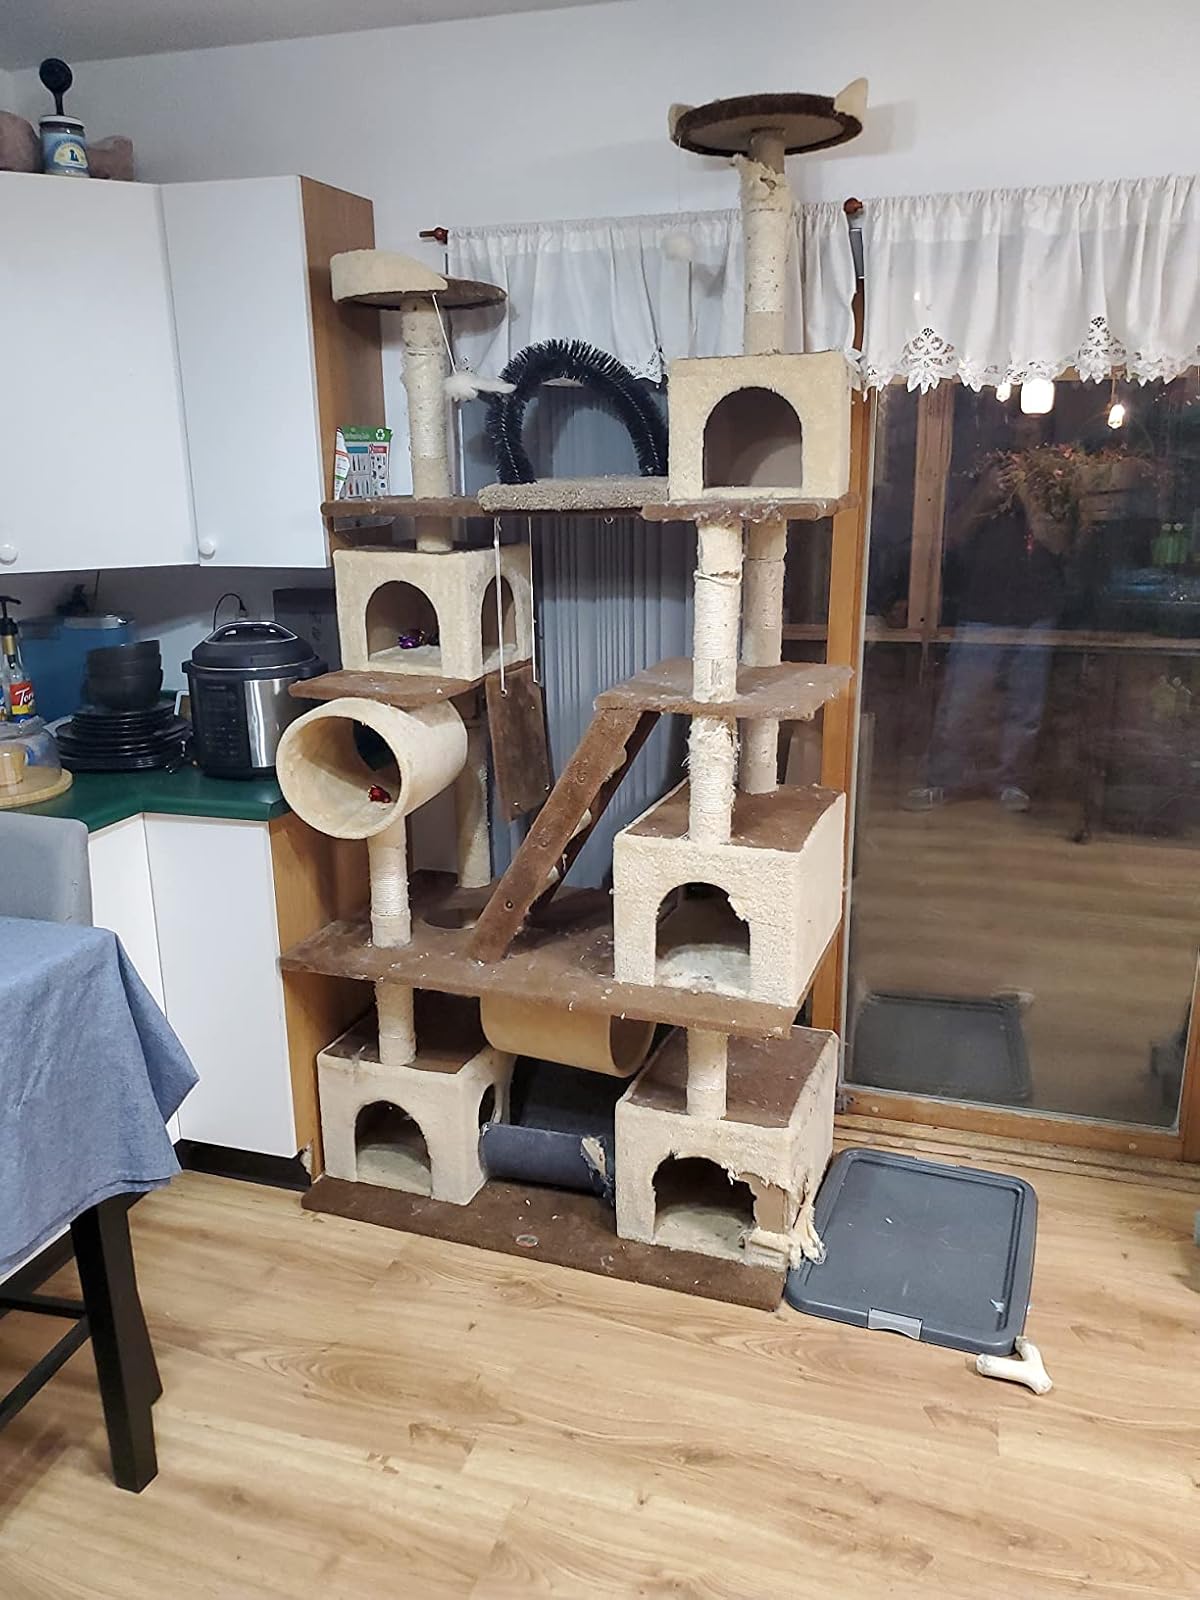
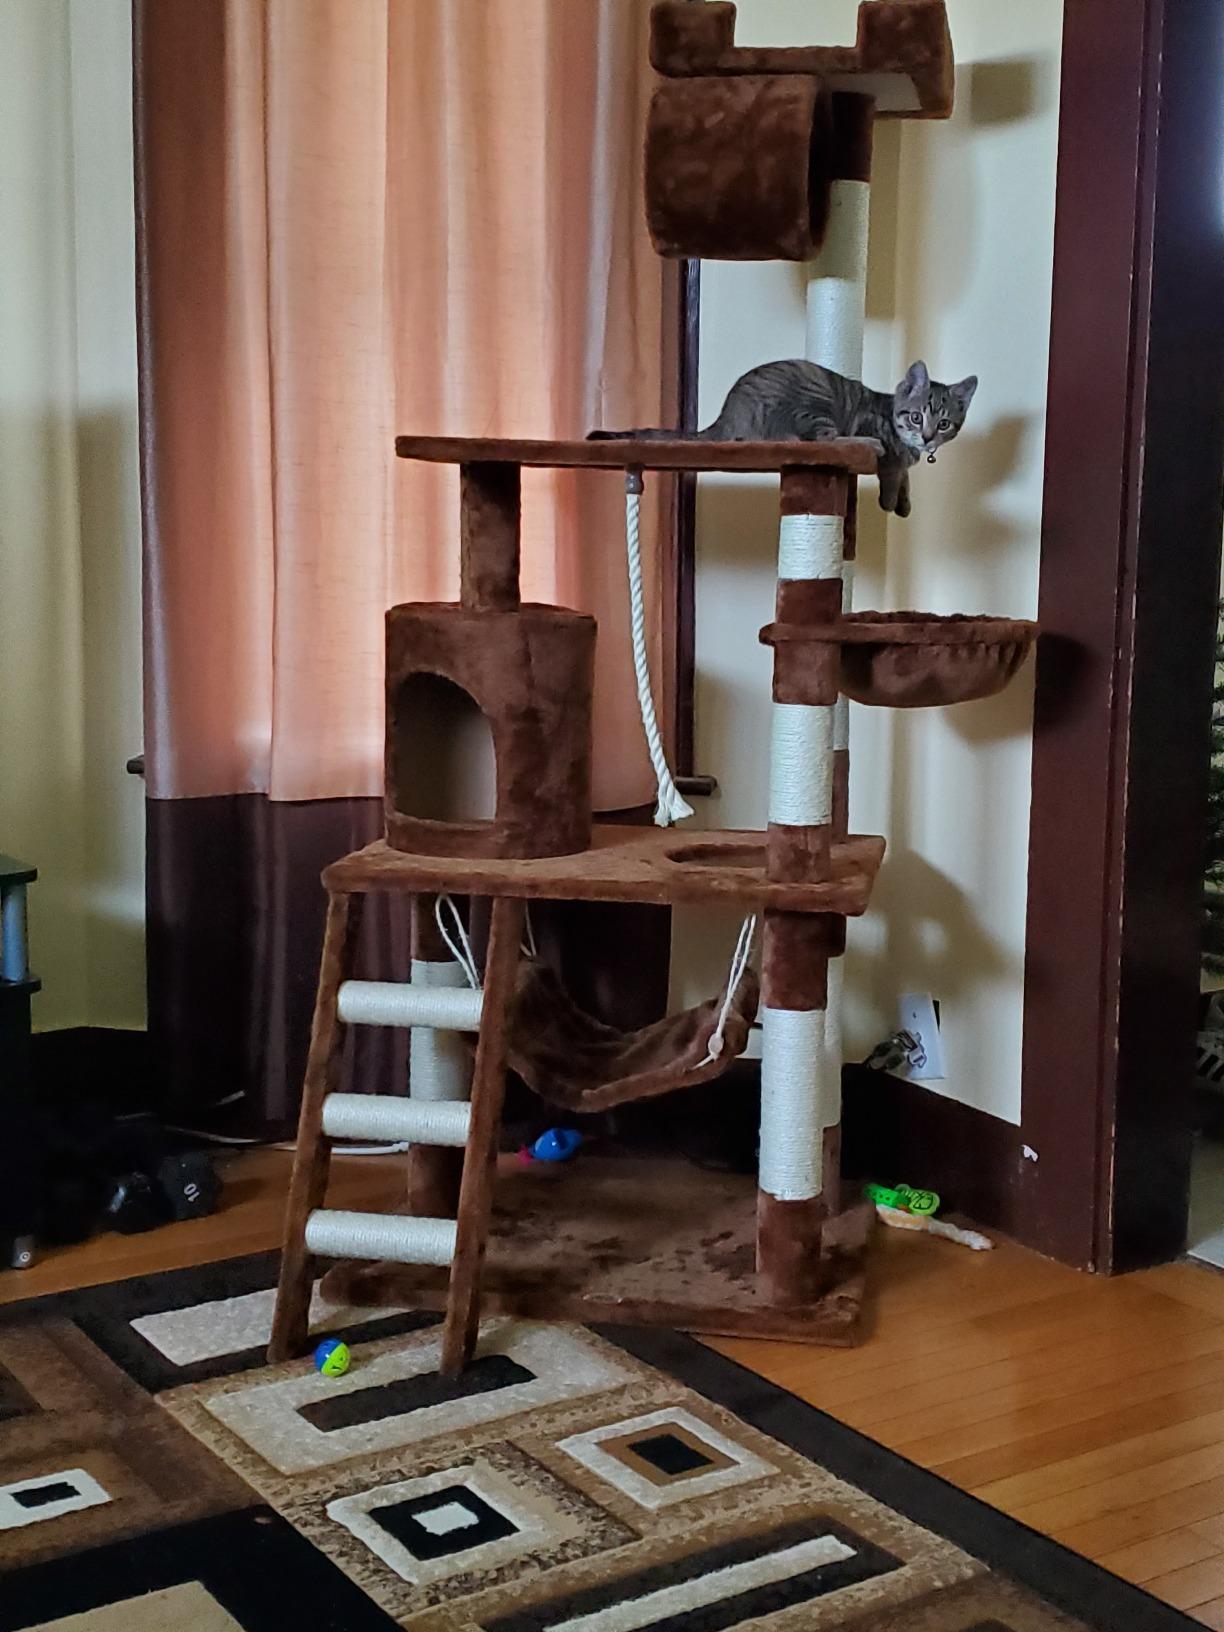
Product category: items_cat tree
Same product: no